Hyatt Roller Bearing Company

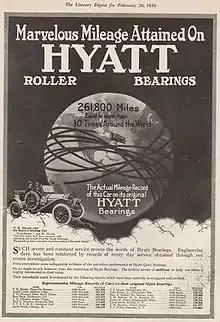
Advertisement in "The Literary Digest" of 26 February 1916

In 1899 John Searles, the largest investor in Hyatt, decided to cut his losses. Sloan's father joined forces with another investor to buy out Searles for $5,000.